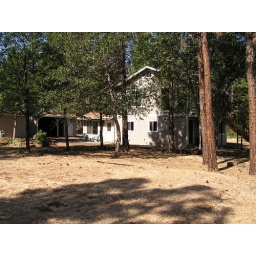
Side view of home. There's a bird bath in there somewhere...